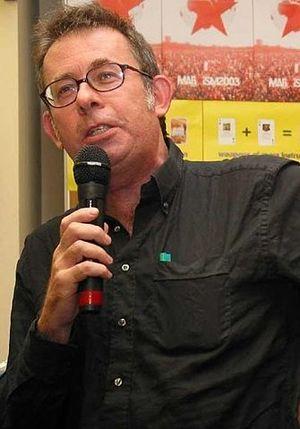
Alex Callinicos est un intellectuel marxiste et militant trotskiste britannique.